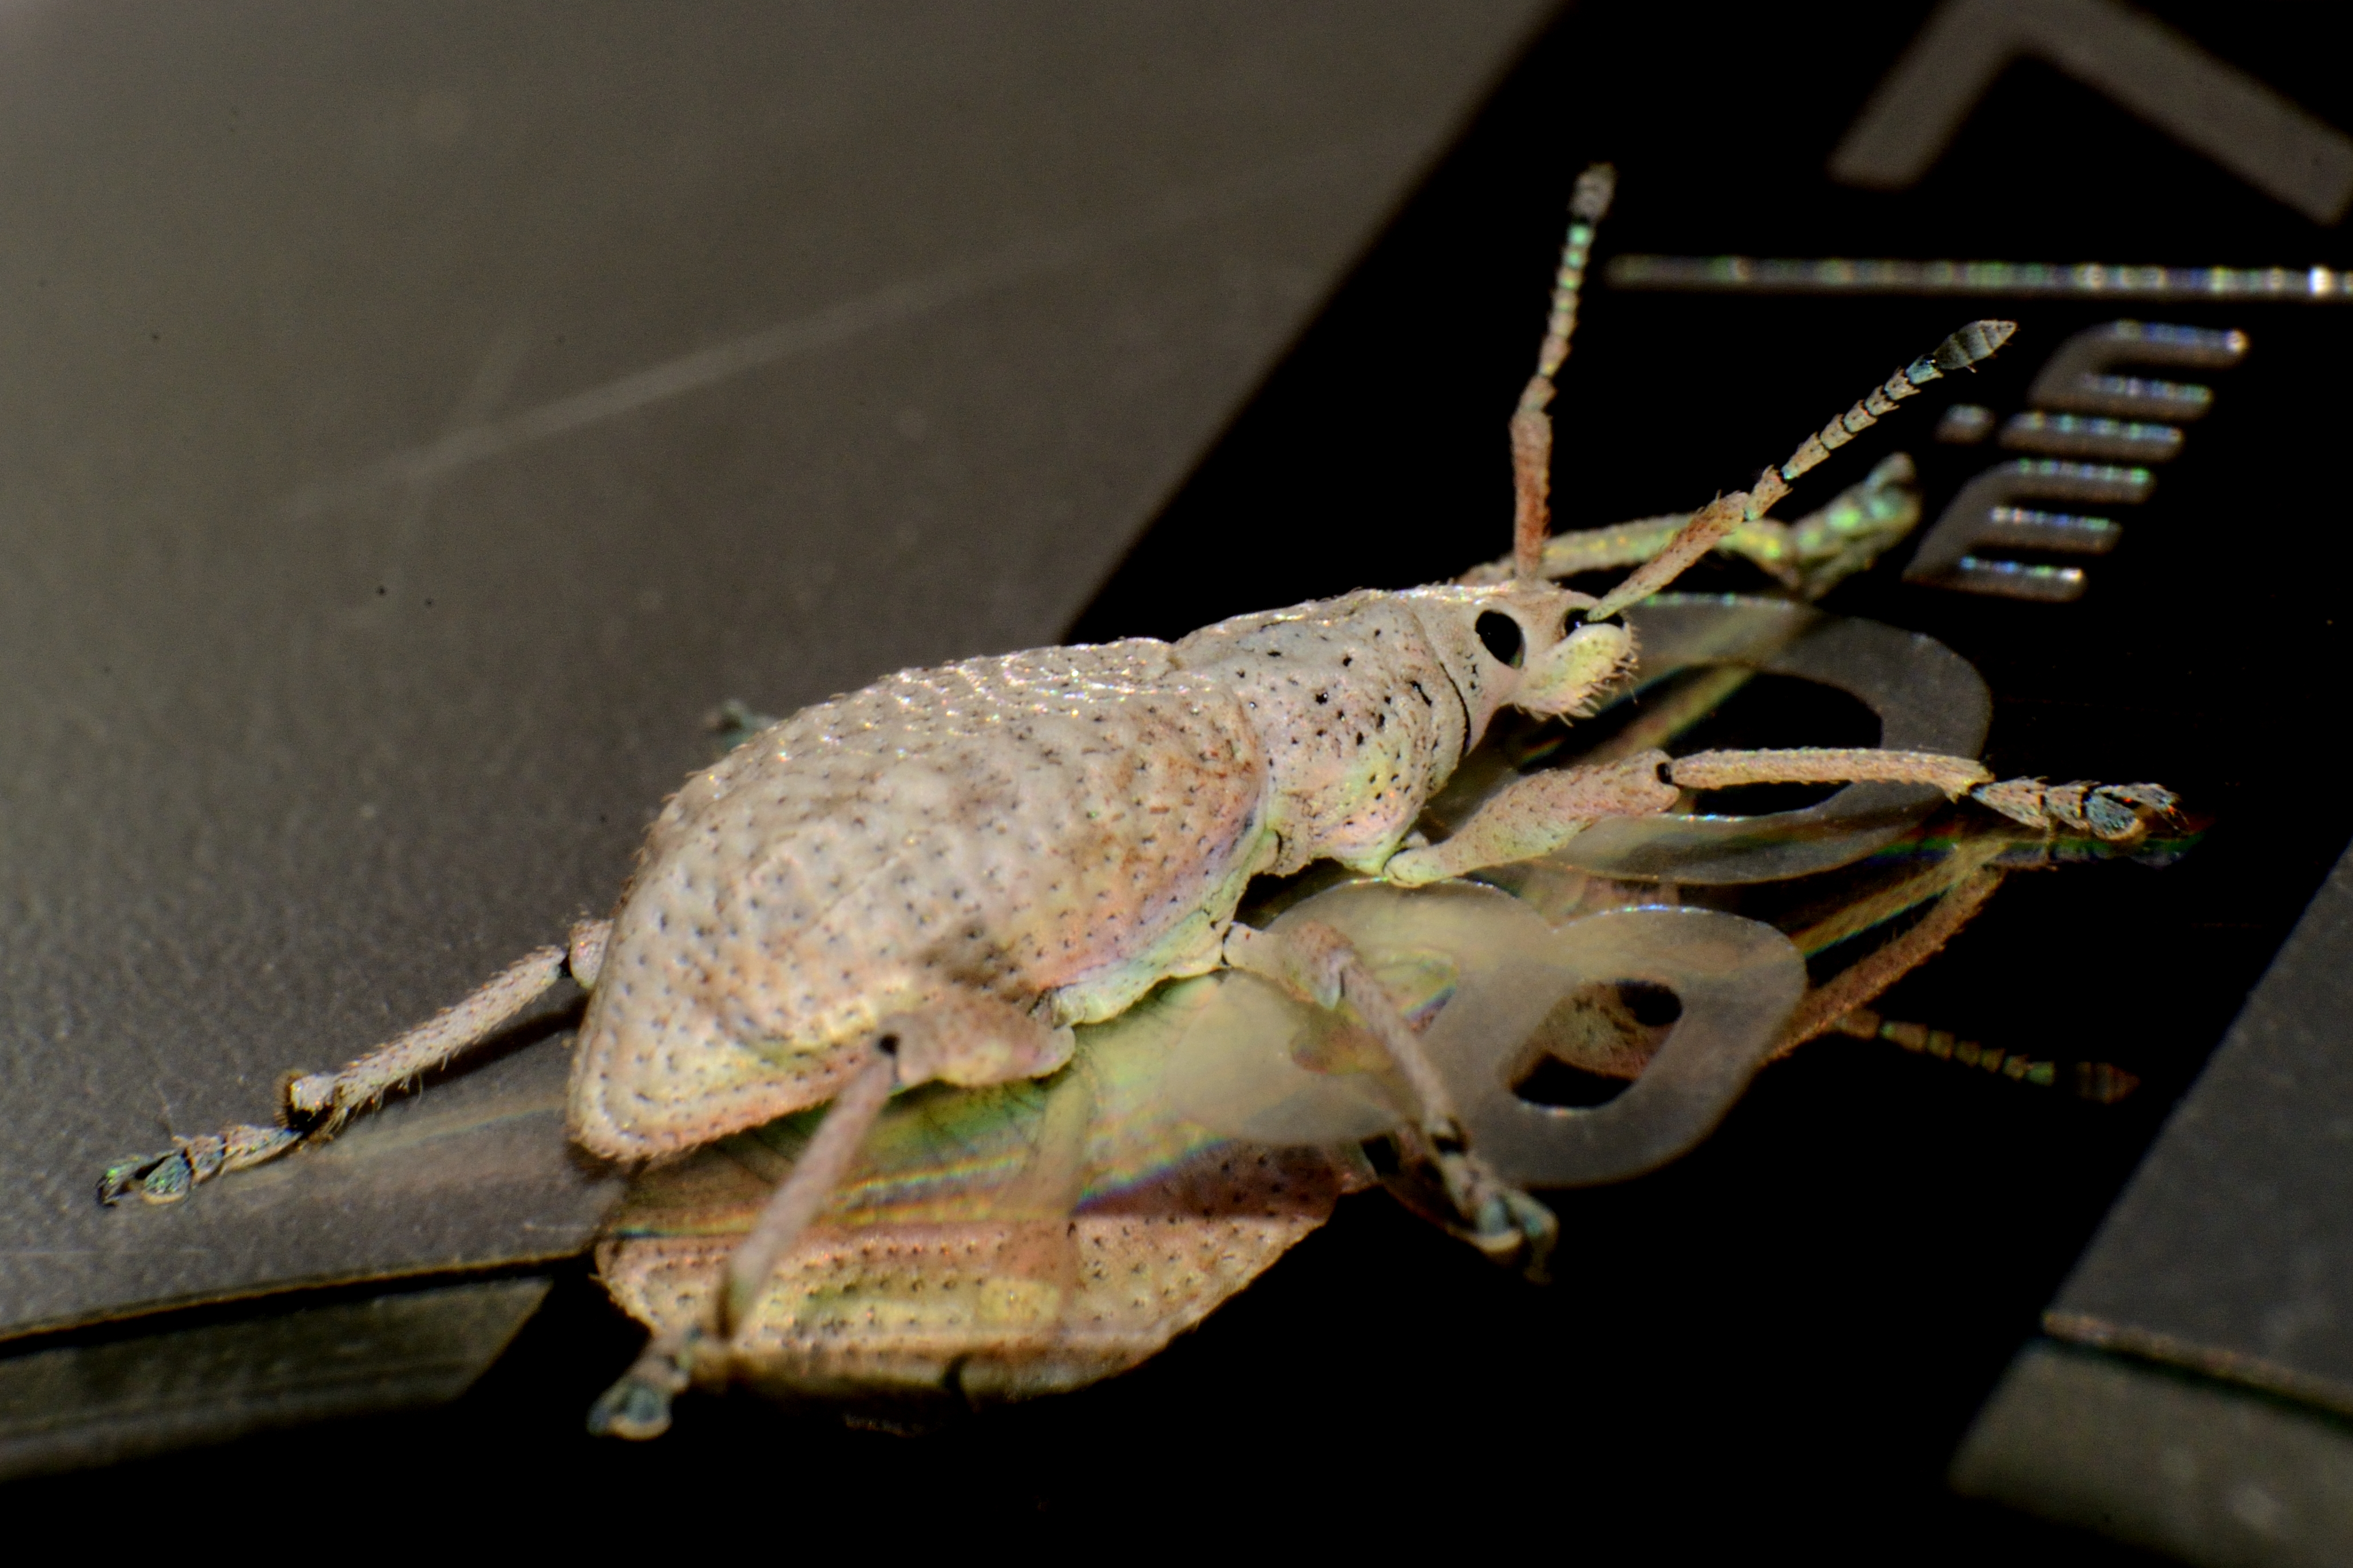
food, biology, seafood, fauna, invertebrate, crustacean, blanco, insecto, decapoda, animal source foods